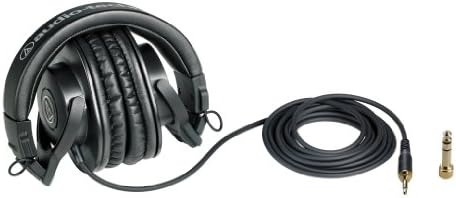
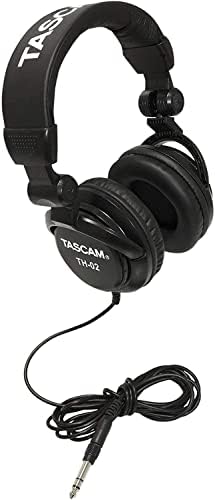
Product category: headphones
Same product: no